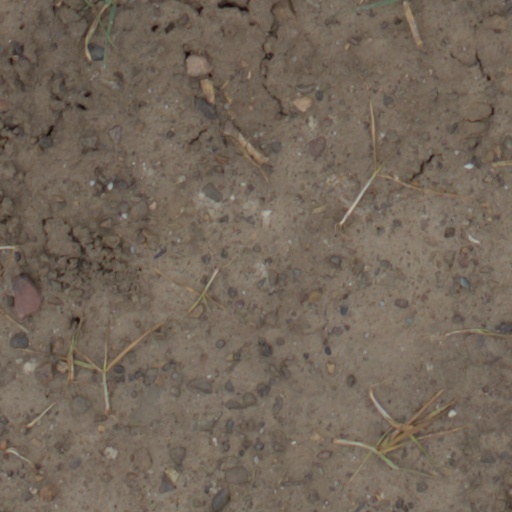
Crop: wheat